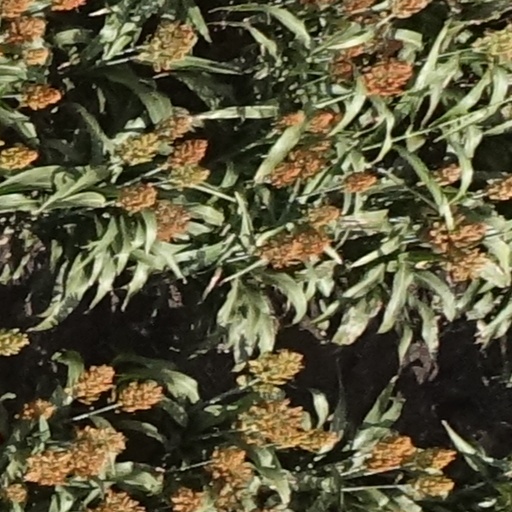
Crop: sorghum